Presidente Prudente

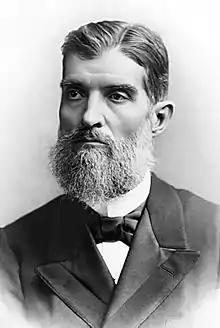
Portrait of Prudente de Morais

With the significant development of the region now encompassing Presidente Prudente, the village of Goulart was established on 14 September 1917 by Colonel Francisco de Paula Goulart. This occurred shortly before the territorial and administrative emancipation from Conceição de Monte Alegre (now Paraguaçu Paulista).